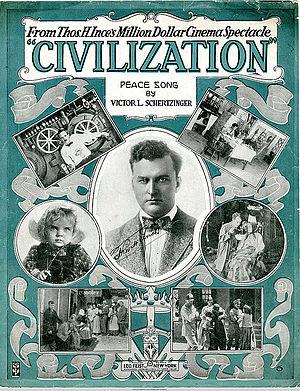
Victor L. Schertzinger est un réalisateur, compositeur, scénariste et producteur américain né le 8 avril 1888 à Mahanoy City, Pennsylvanie, mort le 26 octobre 1941 à Hollywood.